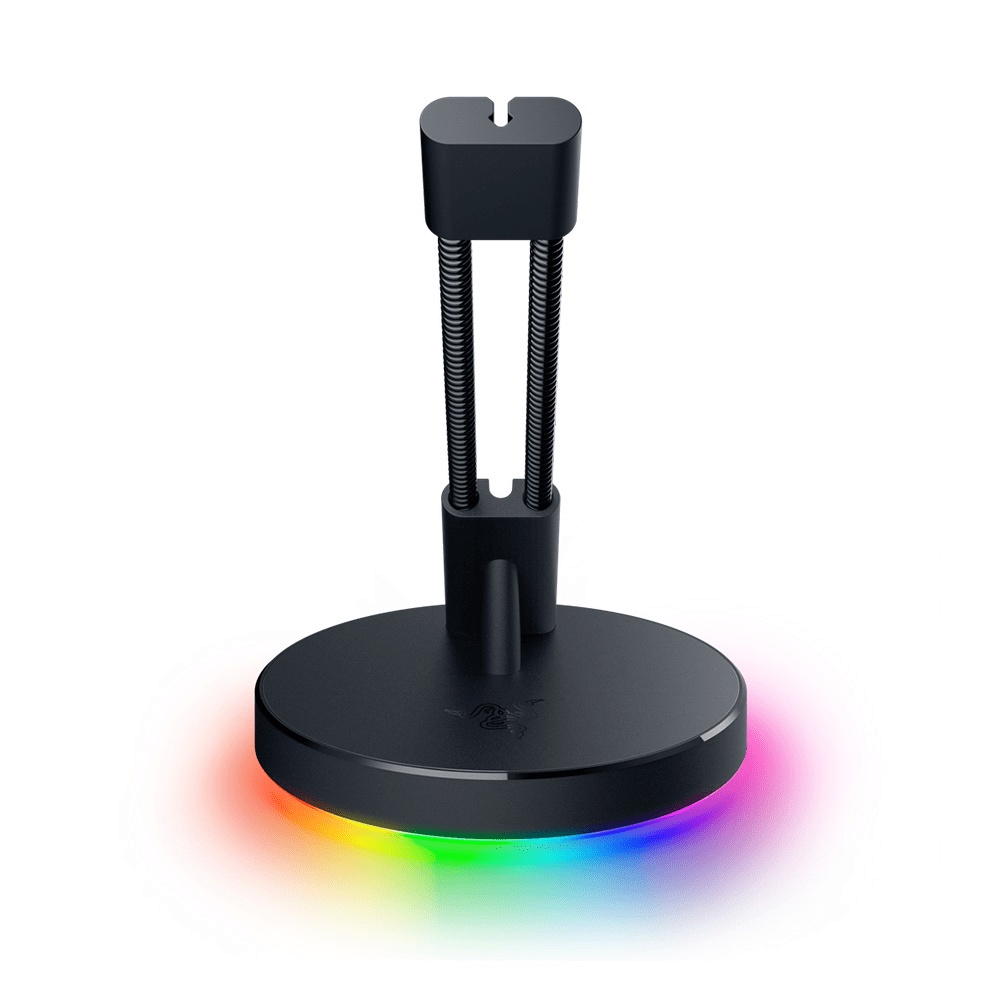
Razer Bungee V3 Chroma
RAZER BUNGEE V3 CHROMA PRODUCT DESCRIPTION: FREE FROM DRAG Eliminate cable drag and enjoy smooth, uninterrupted mouse movements with the Razer Mouse Bungee V3. SPRING ARM WITH CLIP-ON CABLE CATCH The cable catch on the Razer Mouse Bungee V3 is rubber coated and made to fit most rubber, braided, and paracord mouse cables. The spring arm allows for unhindered mouse movement by keeping the cable elevated from your mouse surface. WEIGHTED, ANTI-SLIP BASE The Razer Mouse Bungee V3 has a weighted, rubber-grip base to ensure it stays in place and upright during intense, hectic gameplay Powered by Razer Chroma™ RGB for customizable lighting and greater game immersion Spring arm with clip-on cable catch for drag-free cable control Weighted, anti-slip base for added stability Razer Chroma™ RGB Underglow Lighting Drag-free cord control Rust-resistant spring arm Weighted base for stability Anti-slip feet 1.8m (6ft) braided cable Compatible with Razer Synapse 3 Approximate weight: 240g (8.5oz)
Brand: Razer
Category: Electronics > Electronics Accessories > Computer Components > Input Device Accessories > Mice & Trackball Accessories > Mouse Bungees